Subdivisions of Podgorica

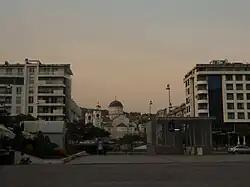
Cathedral of the Resurrection of Christ

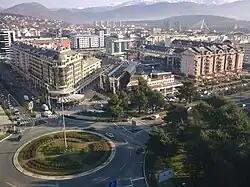

The neighbourhood's name, Preko Morače, literally translates to "Across the Morača River", which refers to its location, across the river, relative to the city centre. The majority of the neighbourhood was built right after World War II, incorporating basic residential buildings typical for post-World War II FPR Yugoslavia (mostly 5-6 story multiple-entrance wide pavilions in addition to a few single-entrance buildings up to 10 stories). Originally, it housed the families of Yugoslav People's Army (JNA) personnel and other state officials, although this has changed in recent years, as many original owners sold their apartments.